Leo Tover

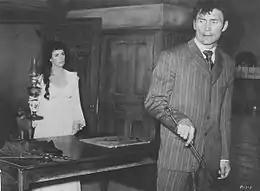

Leo Tover, A.S.C. (December 6, 1902 – December 30, 1964) was an American cinematographer, twice nominated for Academy Awards for his work on "The Heiress" (1949) and "Hold Back the Dawn" (1941). His other credits include the silent version of "The Great Gatsby" as well as "The Day the Earth Stood Still" and "Payment on Demand", both released in 1951.